On American Taxation

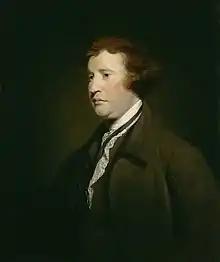
Burke in a 1771 portrait by Joshua Reynolds

Edmund Burke was a British member of Parliament who by the 1770s had become an important part of the opposition. The Stamp Act was passed the same year he was first elected to Parliament, and this and ensuing revenue acts had generated significant resistance among American colonists. In general terms, Burke argued throughout these years that the resistance was a consequence of the inflexibility of British policy towards its colonies. His arguments were the ideas of an eminently practical man. Burke was more concerned with the actual functioning of government than with theory or history.